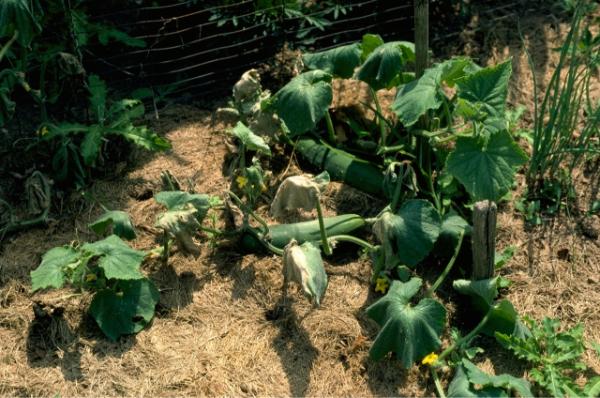
Plant: Cucumber
Disease: cucumber bacterial wilt